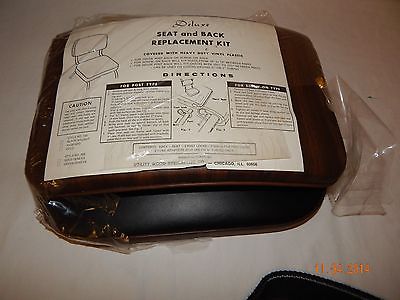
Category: chair